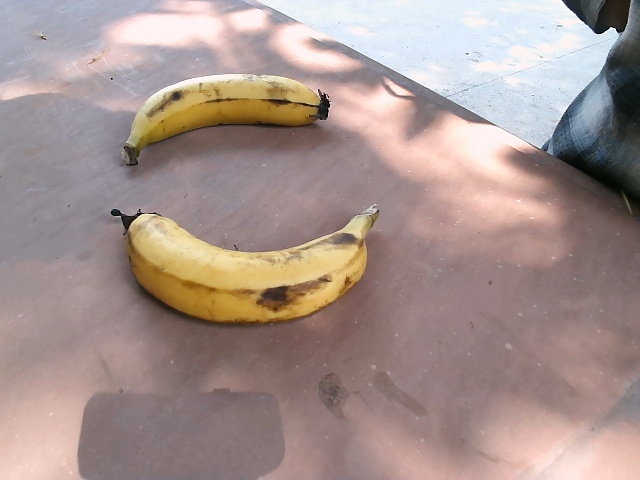
Label: Ripe_Banana